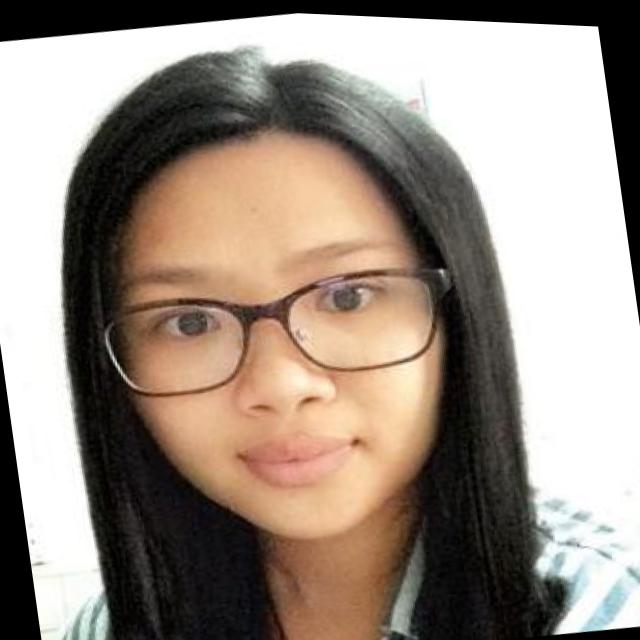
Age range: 21-44